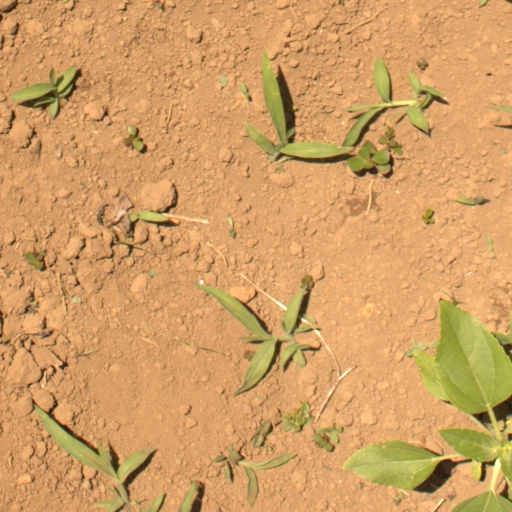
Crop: Jerusalem artichoke